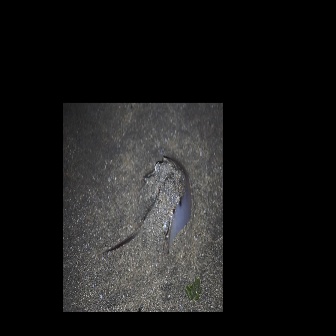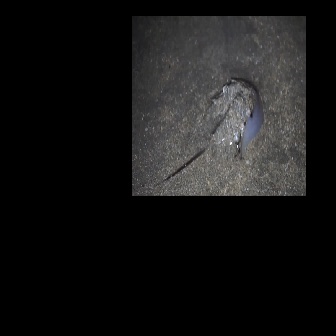
  Please identify the target specified by the bounding box [88,154,192,258] in the first image and locate it in the second image. Return the coordinates in [x_min,y_min,x_max,y_max] format.
Answer: [156,77,263,185]